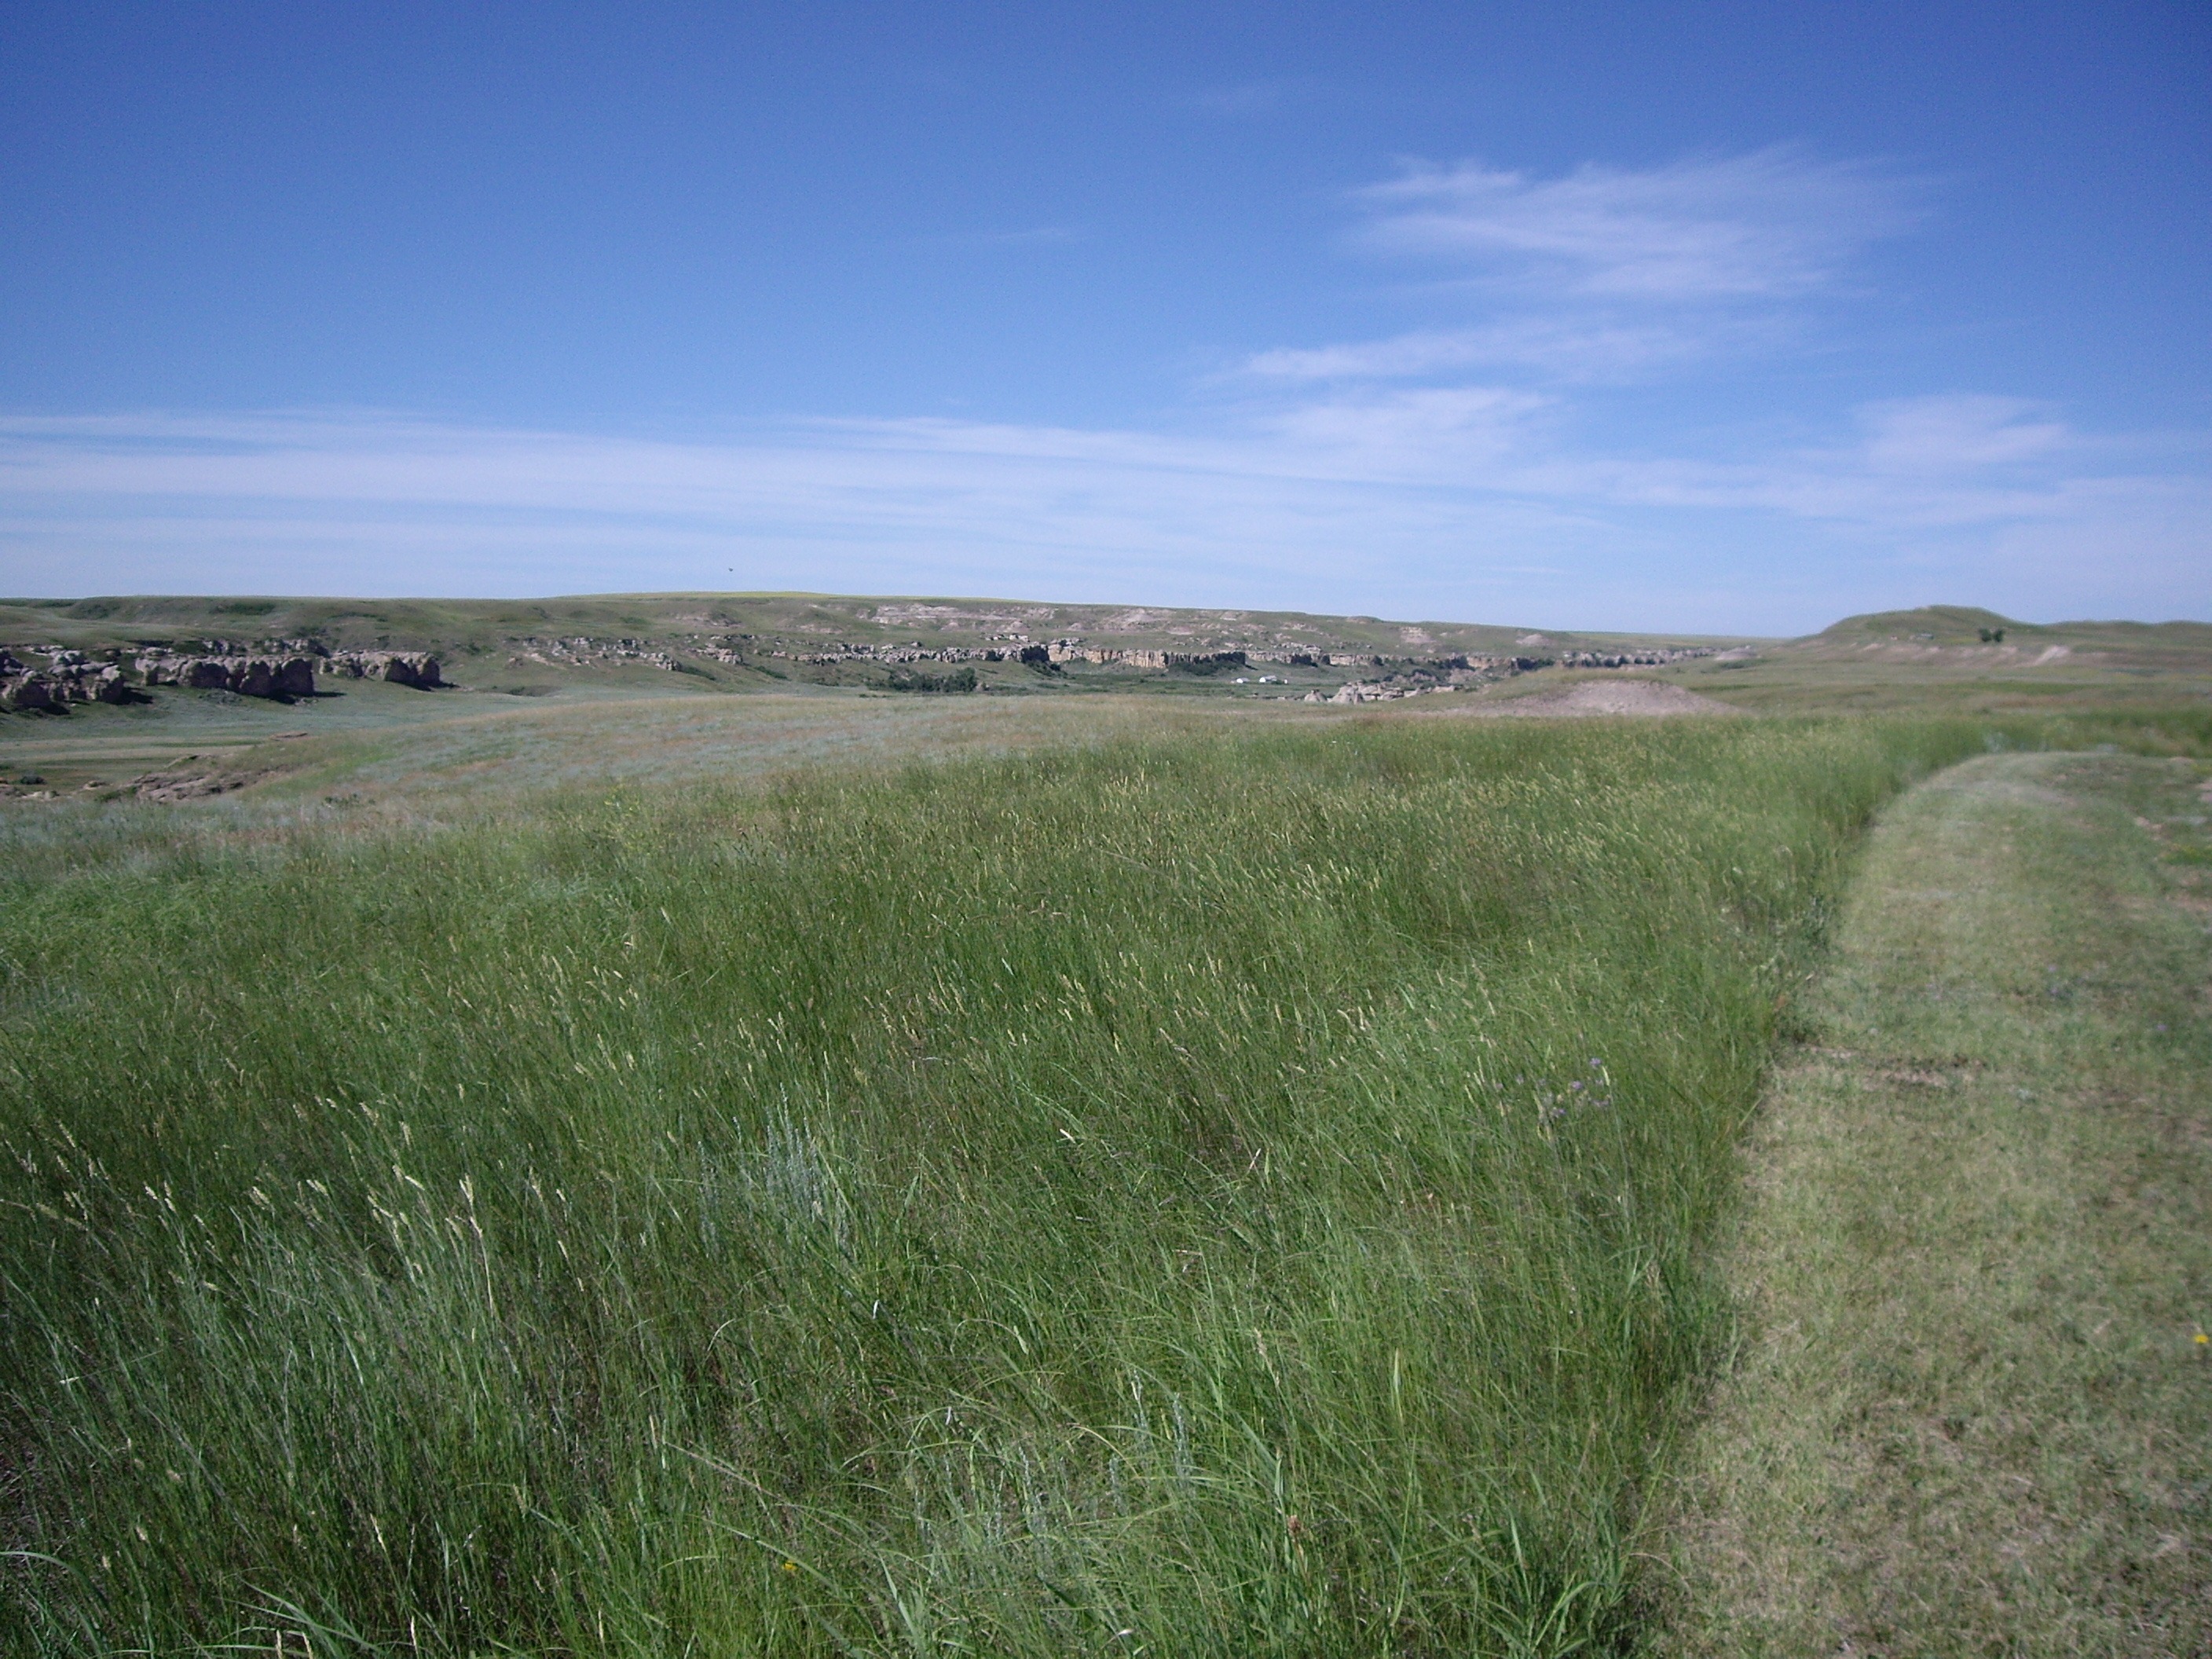
landscape, coast, grass, outdoor, horizon, marsh, sky, field, farm, meadow, prairie, countryside, hill, environment, green, pasture, natural, soil, terrain, plain, grassland, badlands, wetland, plateau, habitat, ecosystem, steppe, rural area, natural environment, geographical feature, grass family, land lot, ecoregion